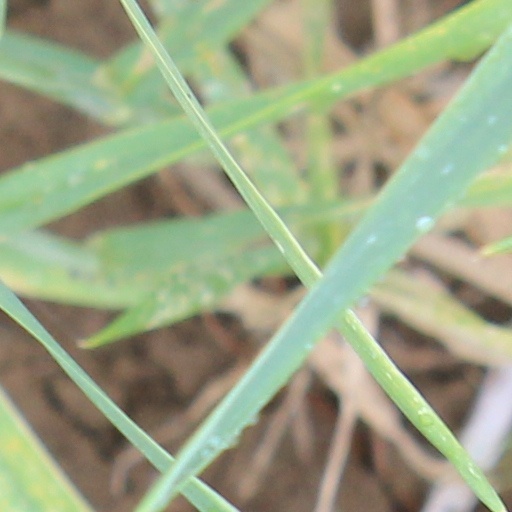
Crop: wheat